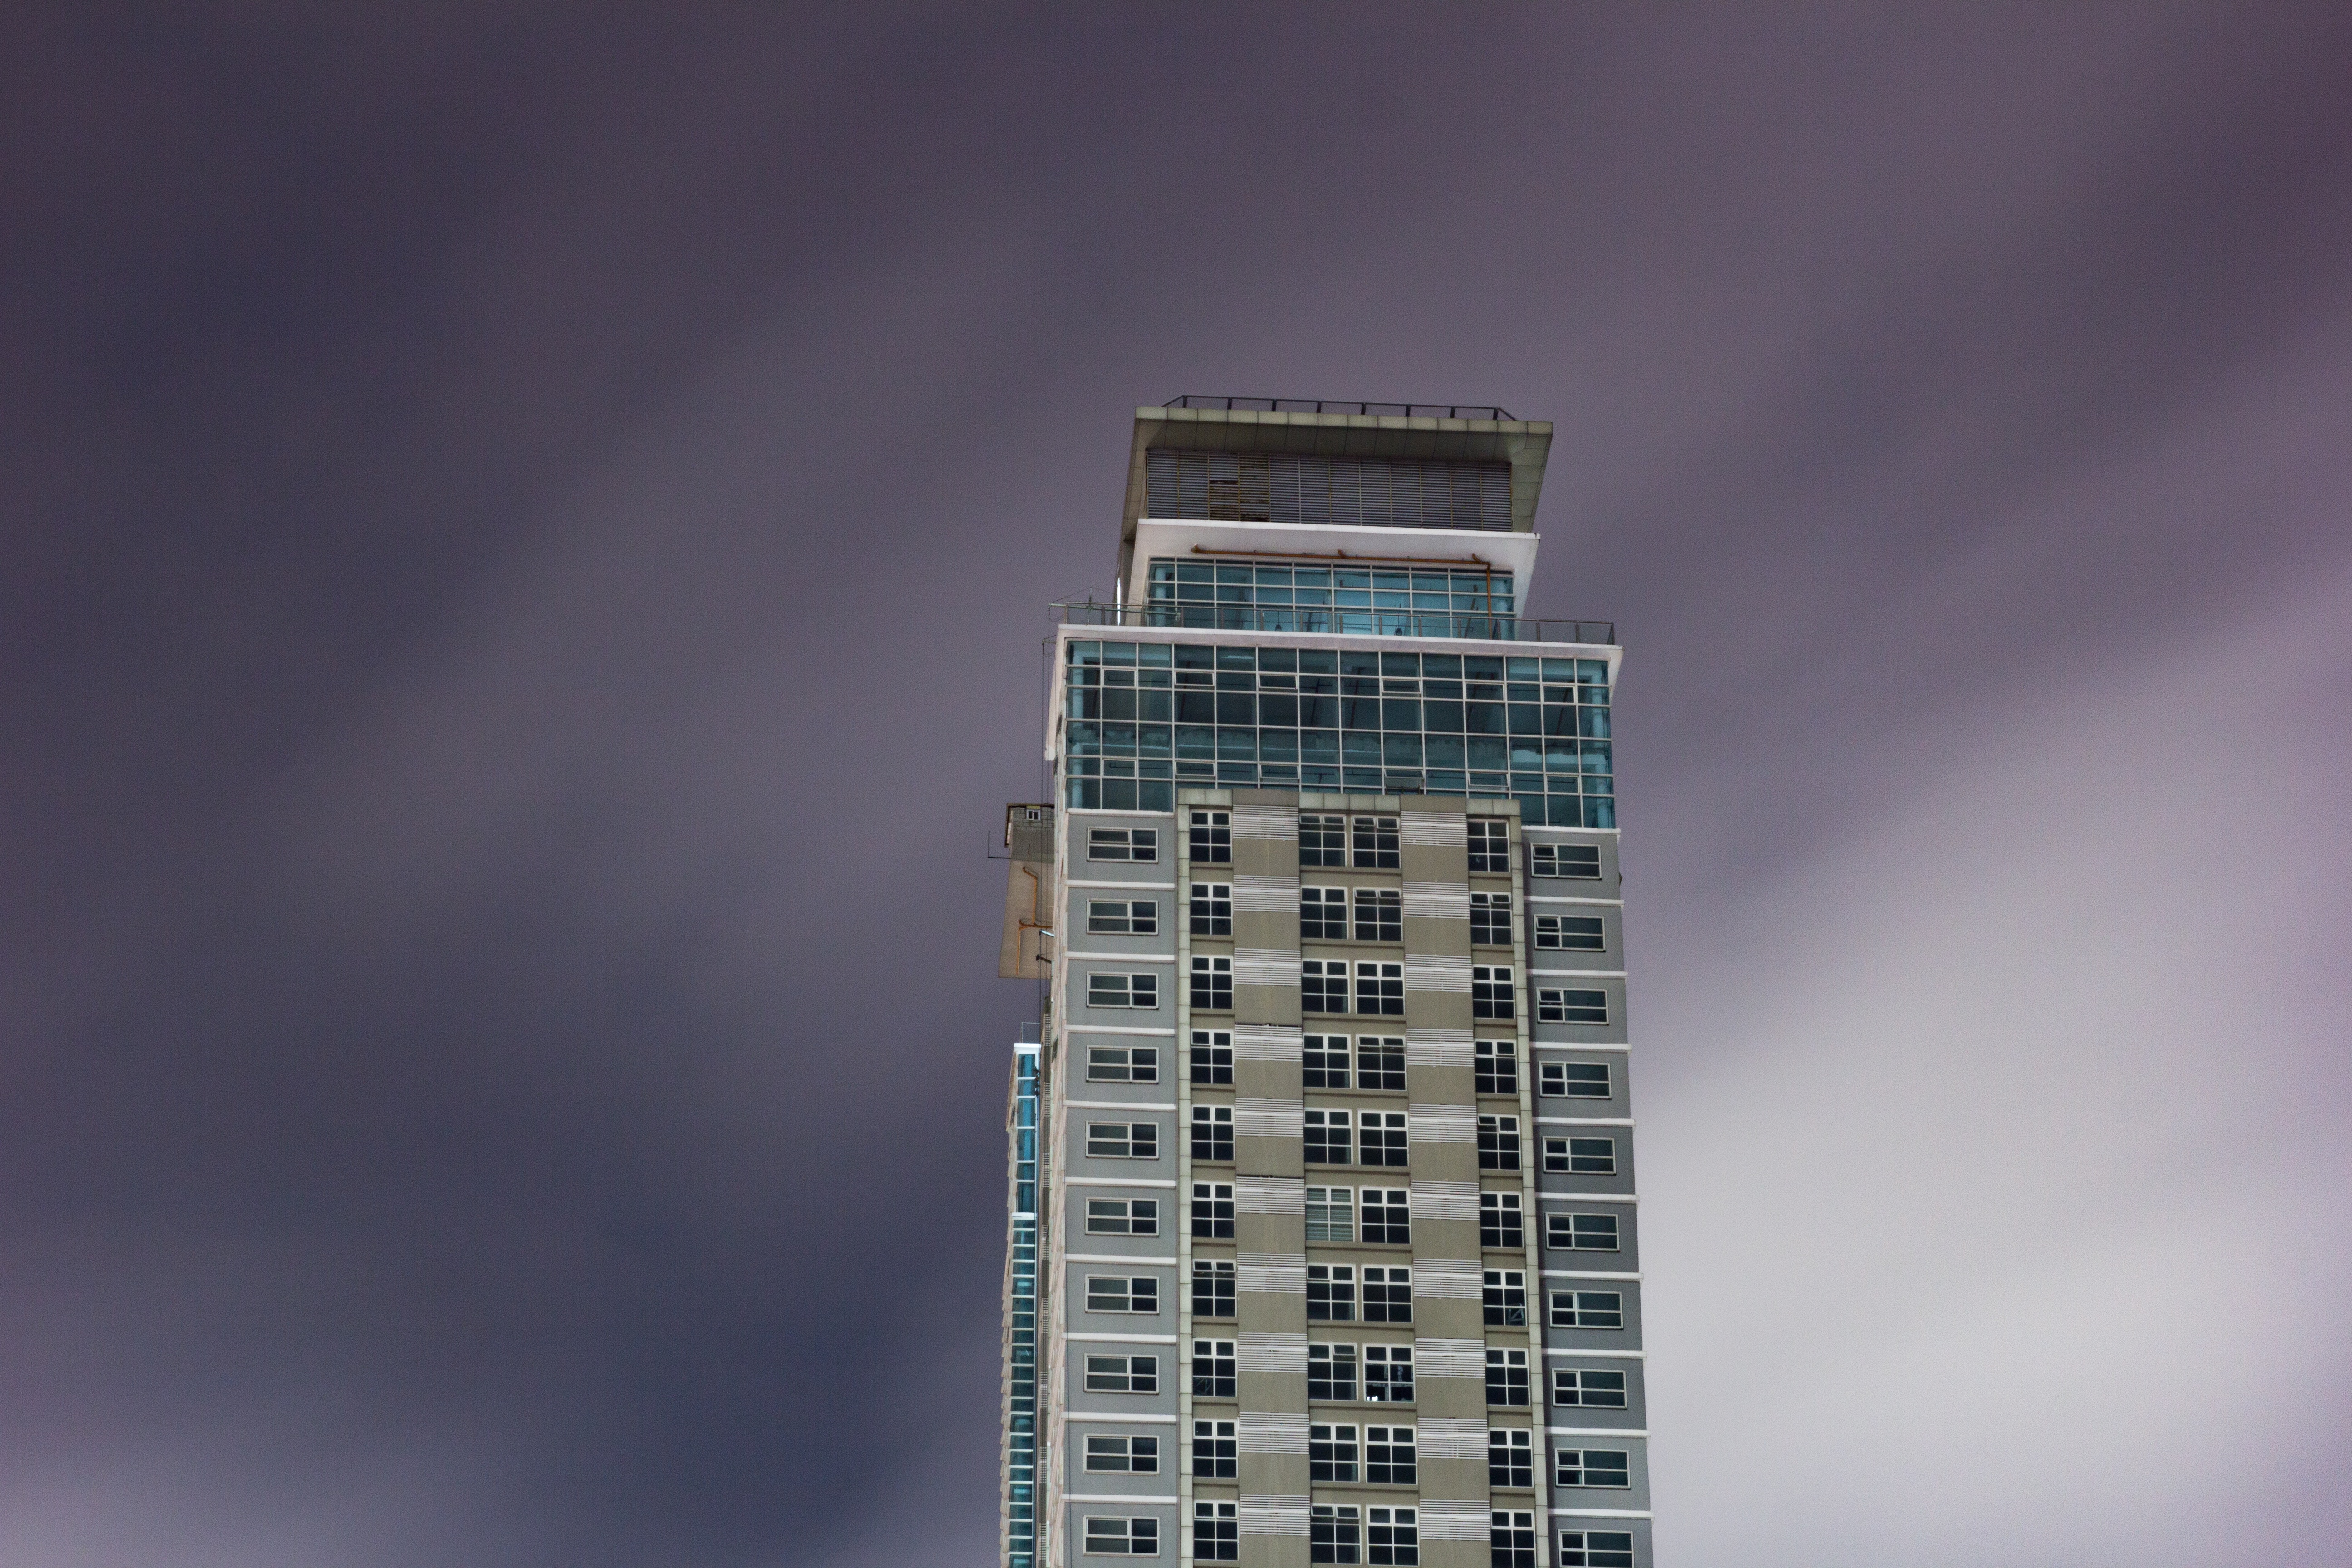
architecture, sky, skyline, night, window, building, city, skyscraper, cityscape, reflection, tower, landmark, facade, blue, office building, tower block, metropolis, urban area, atmosphere of earth, metropolitan area